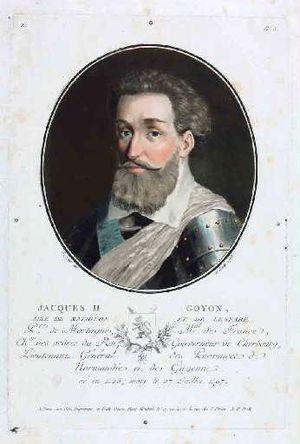
Jacques II de Goyon de Matignon (1525-1598)Русский: Жак II де Гойон, барон де Ториньи, граф де Матиньон
Cette page recense, par règne ou mandat politique, les personnalités élevées à la dignité de maréchal de France, grand office de la couronne de France, leur portrait et leurs armoiries.
Jacques II de Goyon, seigneur de Matignon, né le 26 septembre 1525 à Lonrai, en Normandie, dans l'actuel département de l'Orne, et mort le 27 juillet 1598 au château de Lesparre, dans le Médoc, est un militaire et un homme politique français du XVIᵉ siècle. Il fut maréchal de France, lieutenant-général de Normandie, maire de Bordeaux, poste auquel il succéda à son ami Michel de Montaigne, et gouverneur de Guyenne.
La maison de Goüyon est une famille subsistante de la noblesse française, d'extraction féodale, originaire de Bretagne. Sa filiation est suivie depuis 1209.